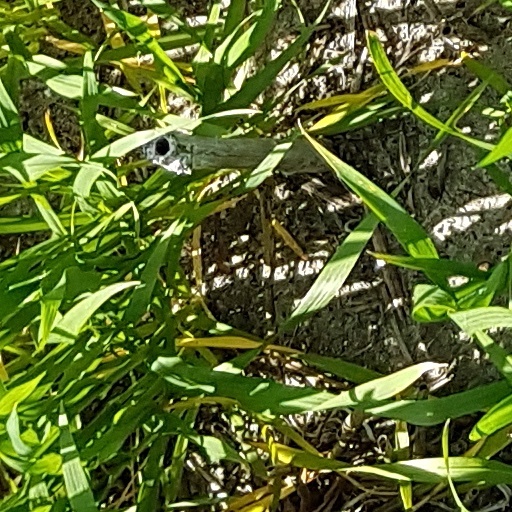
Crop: wheat